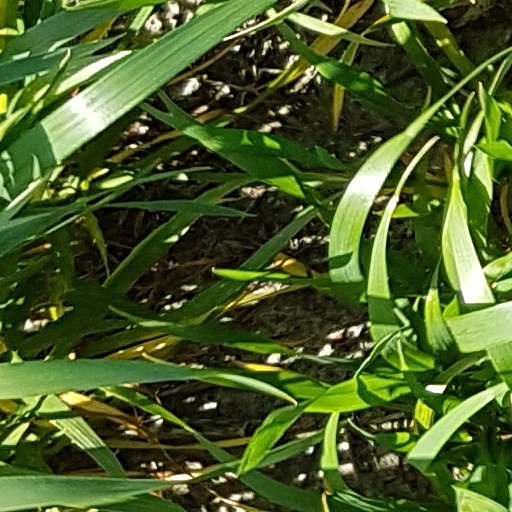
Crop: wheat